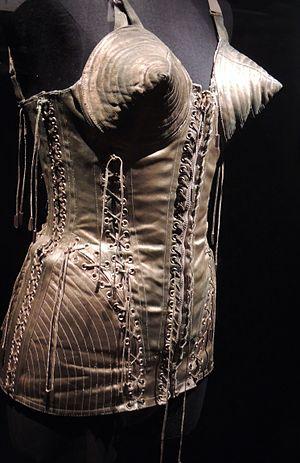
Le corset est un sous-vêtement, principalement féminin, porté du XVIᵉ siècle au XXIᵉ siècle comportant des renforts, comme des baleines, de la cordelette passepoilée ou encore un busc et destiné à modeler le buste suivant des critères esthétiques variables au fil des époques. C'est une pièce de vêtement rigidifiée qui a essentiellement deux buts : d'une part sculpter la taille pour l'adapter au vêtement porté, d'autre part maintenir la poitrine.